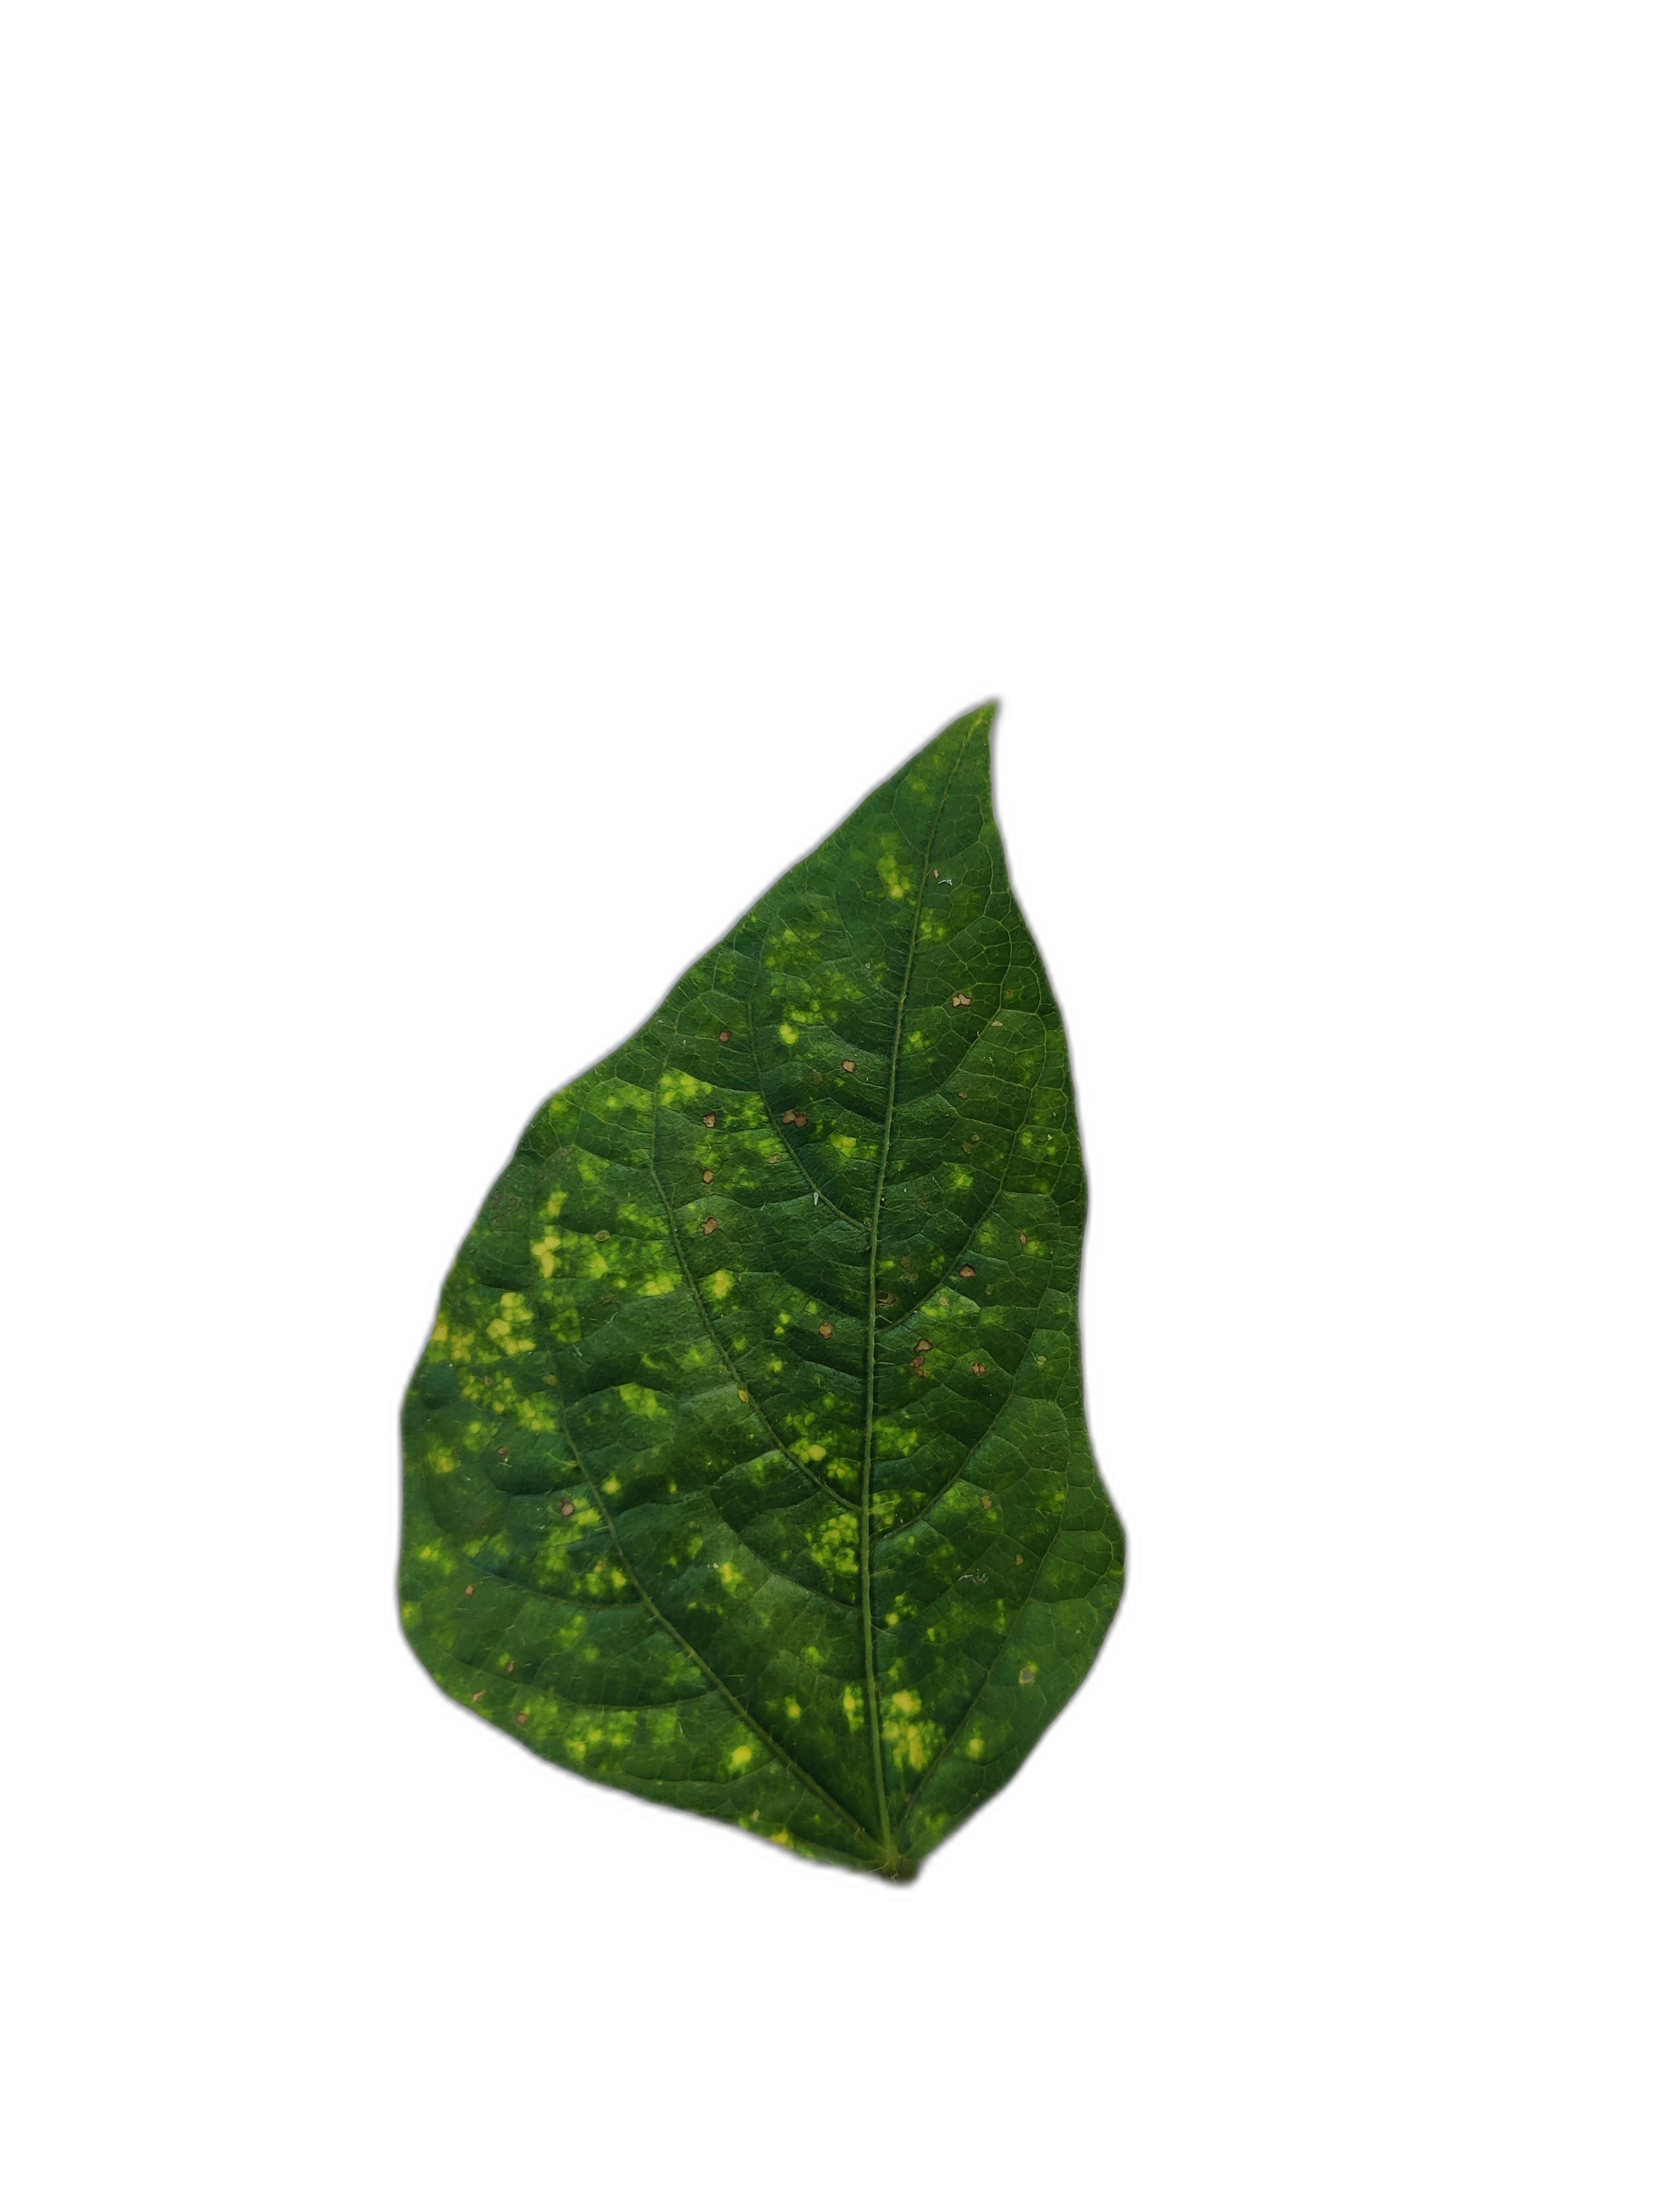
Label: Yellow Mosaic